Dalton Prejean

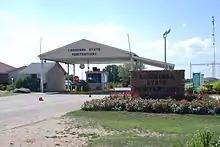
Louisiana State Penitentiary, where Prejean died

On May 18, 1990, Prejean was executed in the electric chair at Louisiana State Penitentiary at Angola.